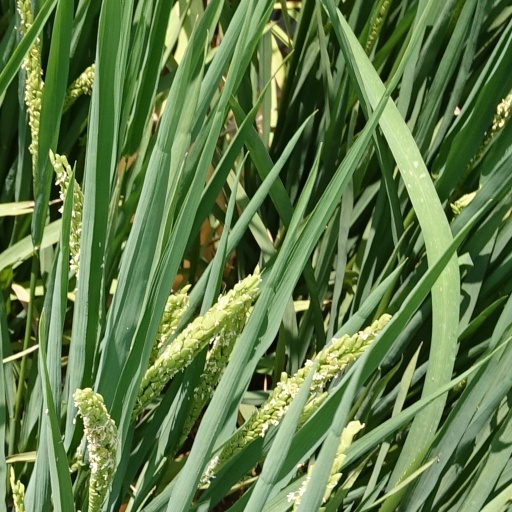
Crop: rice